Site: brandenburg
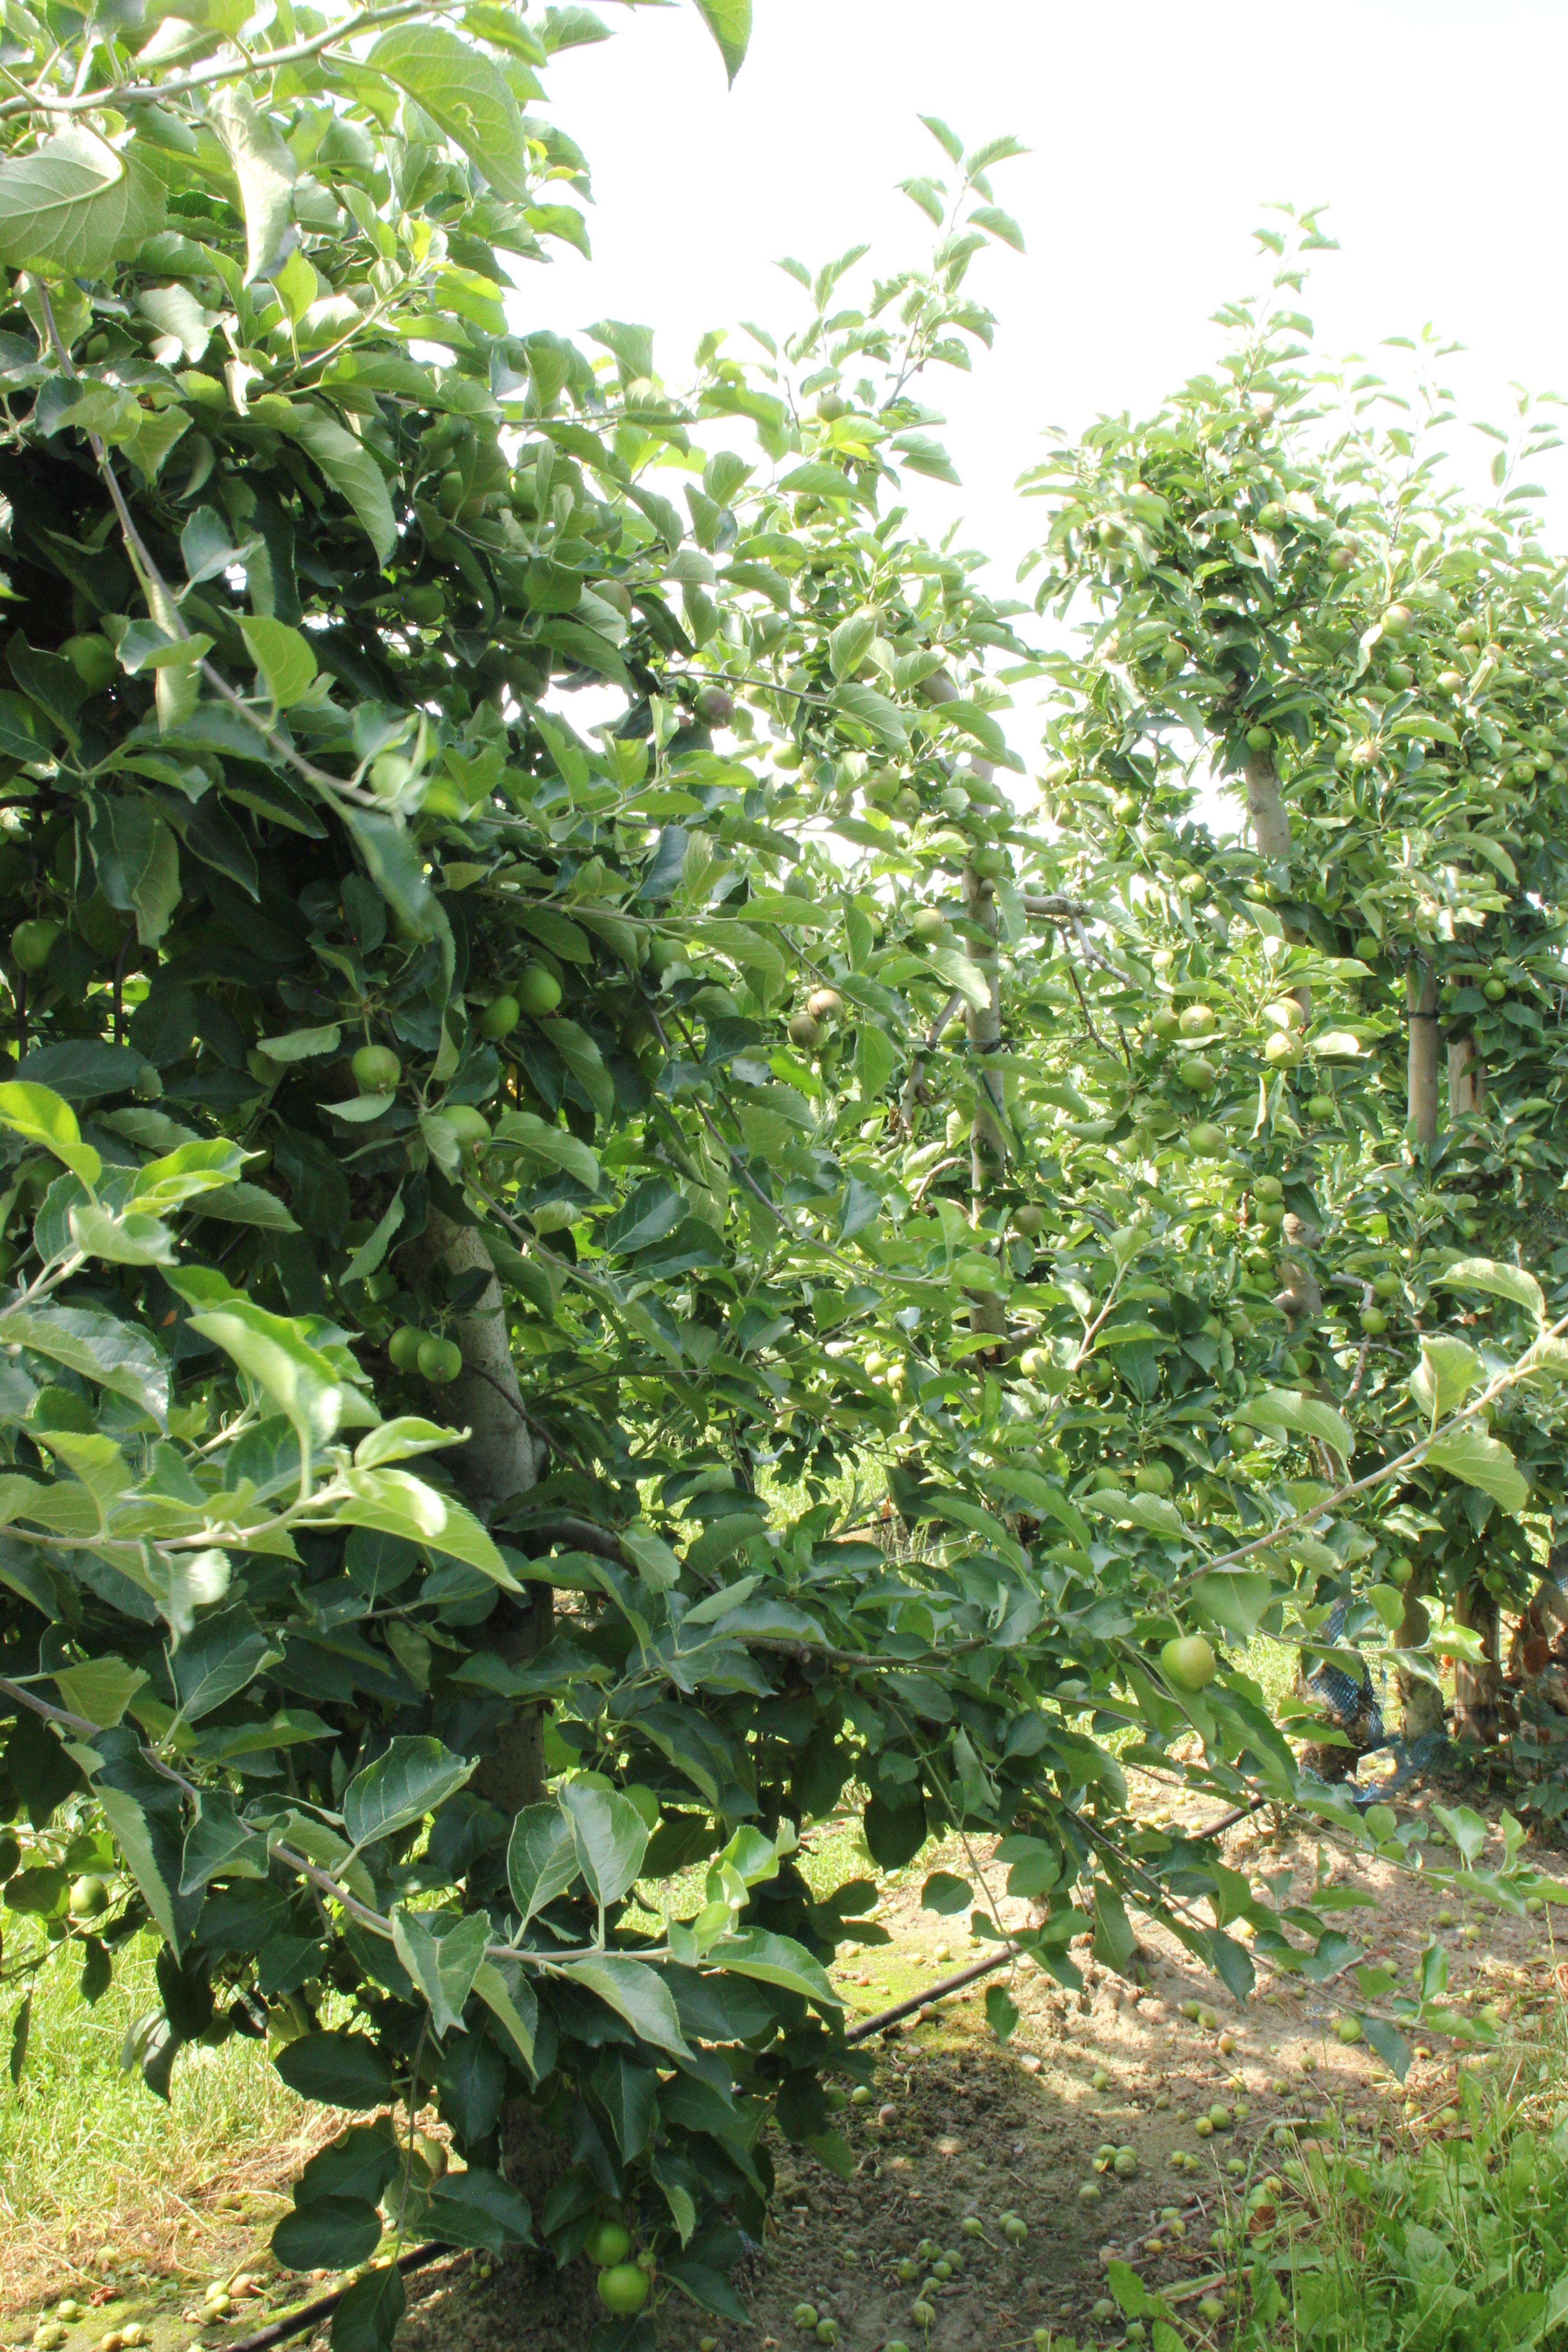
Growth stage (BBCH 74): Development of fruit